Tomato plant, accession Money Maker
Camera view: horizontal (90 deg, fisheye); turntable rotation: 150 degrees
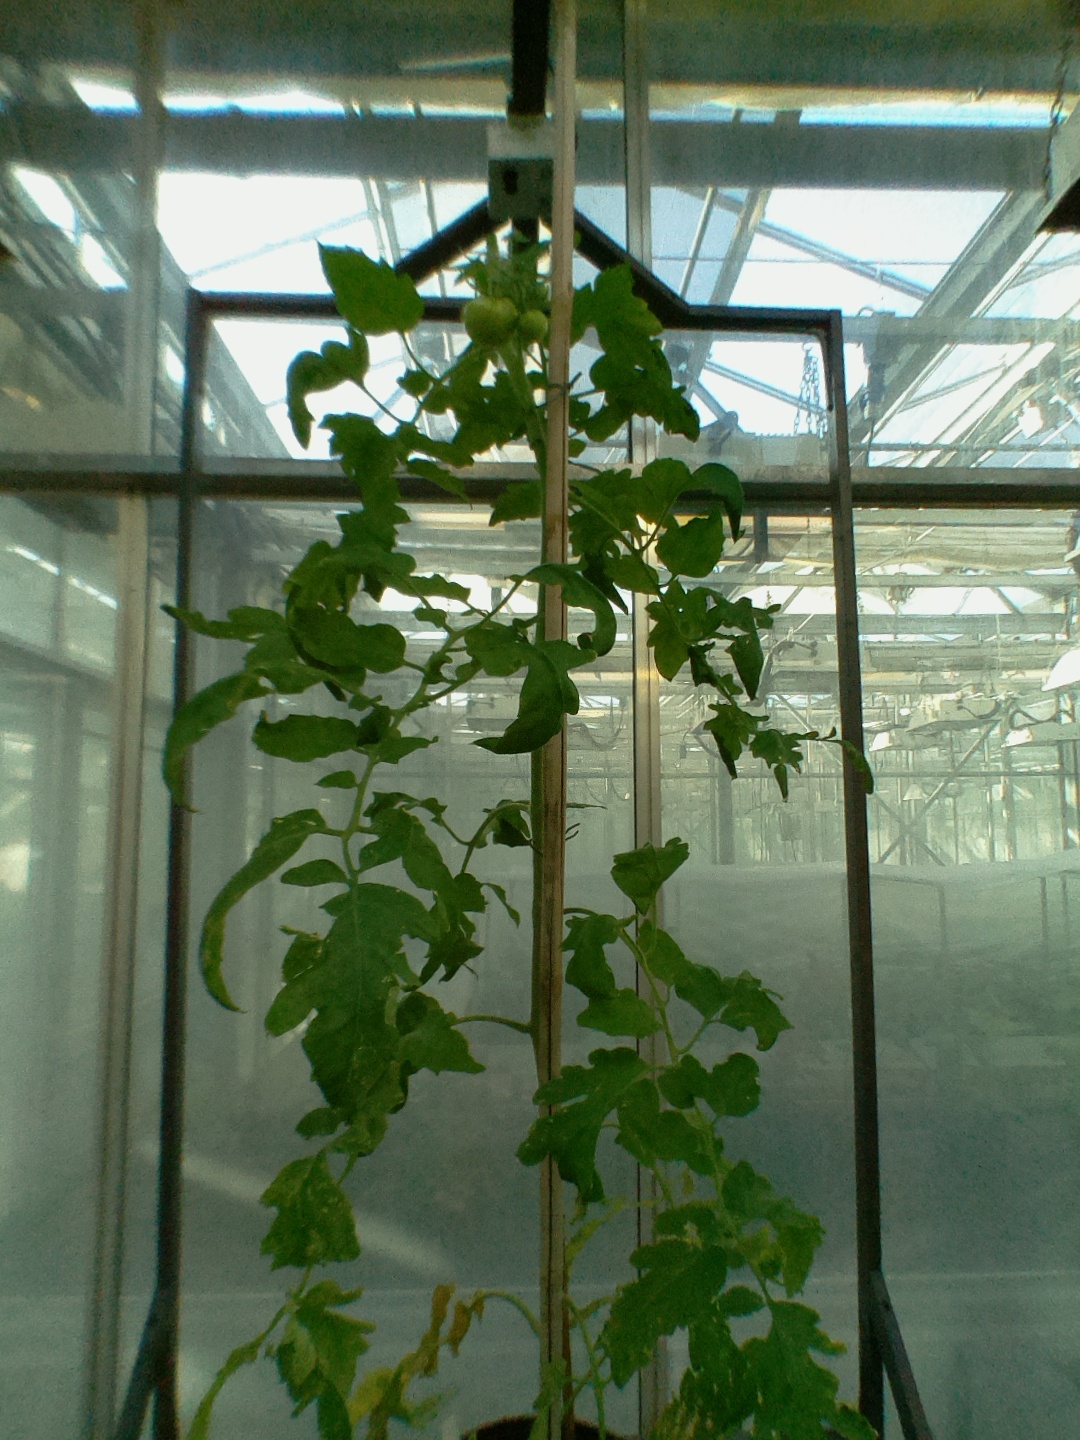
BBCH growth stage 72: 20%-30% of final fruit size